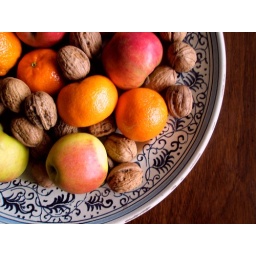
More fruit and nuts in a bowl